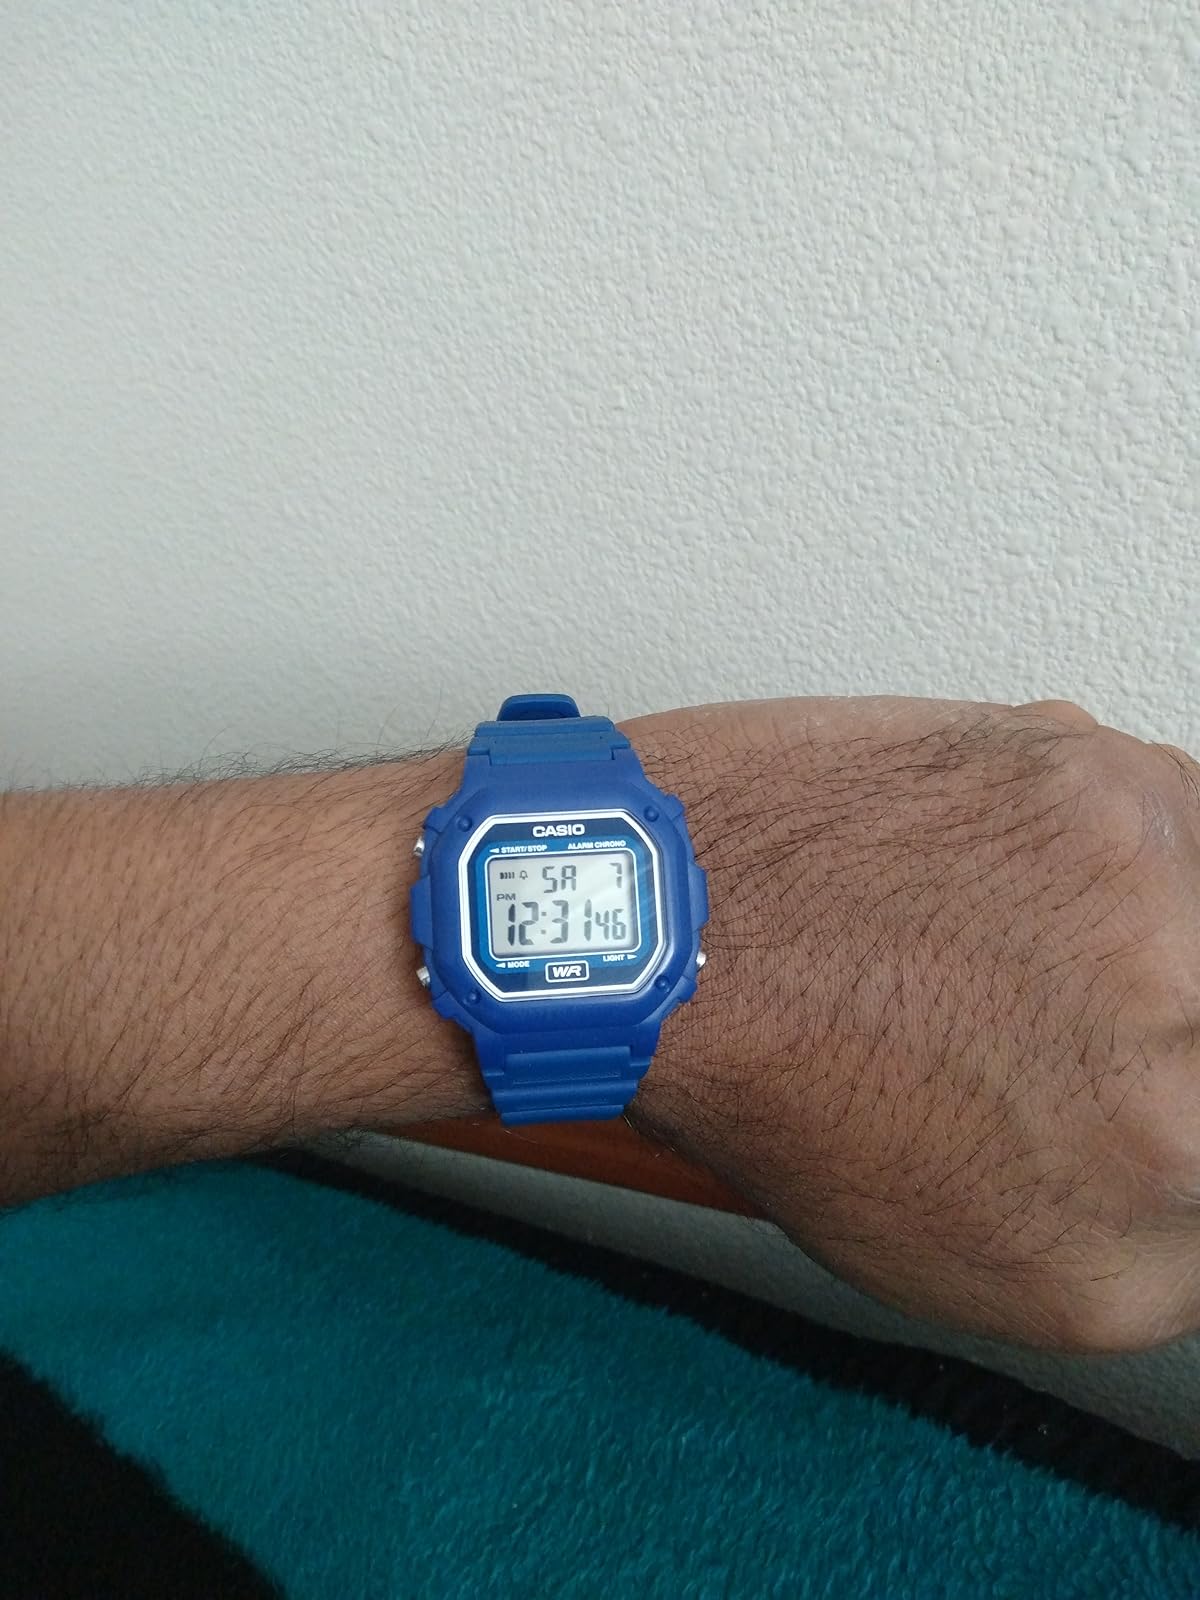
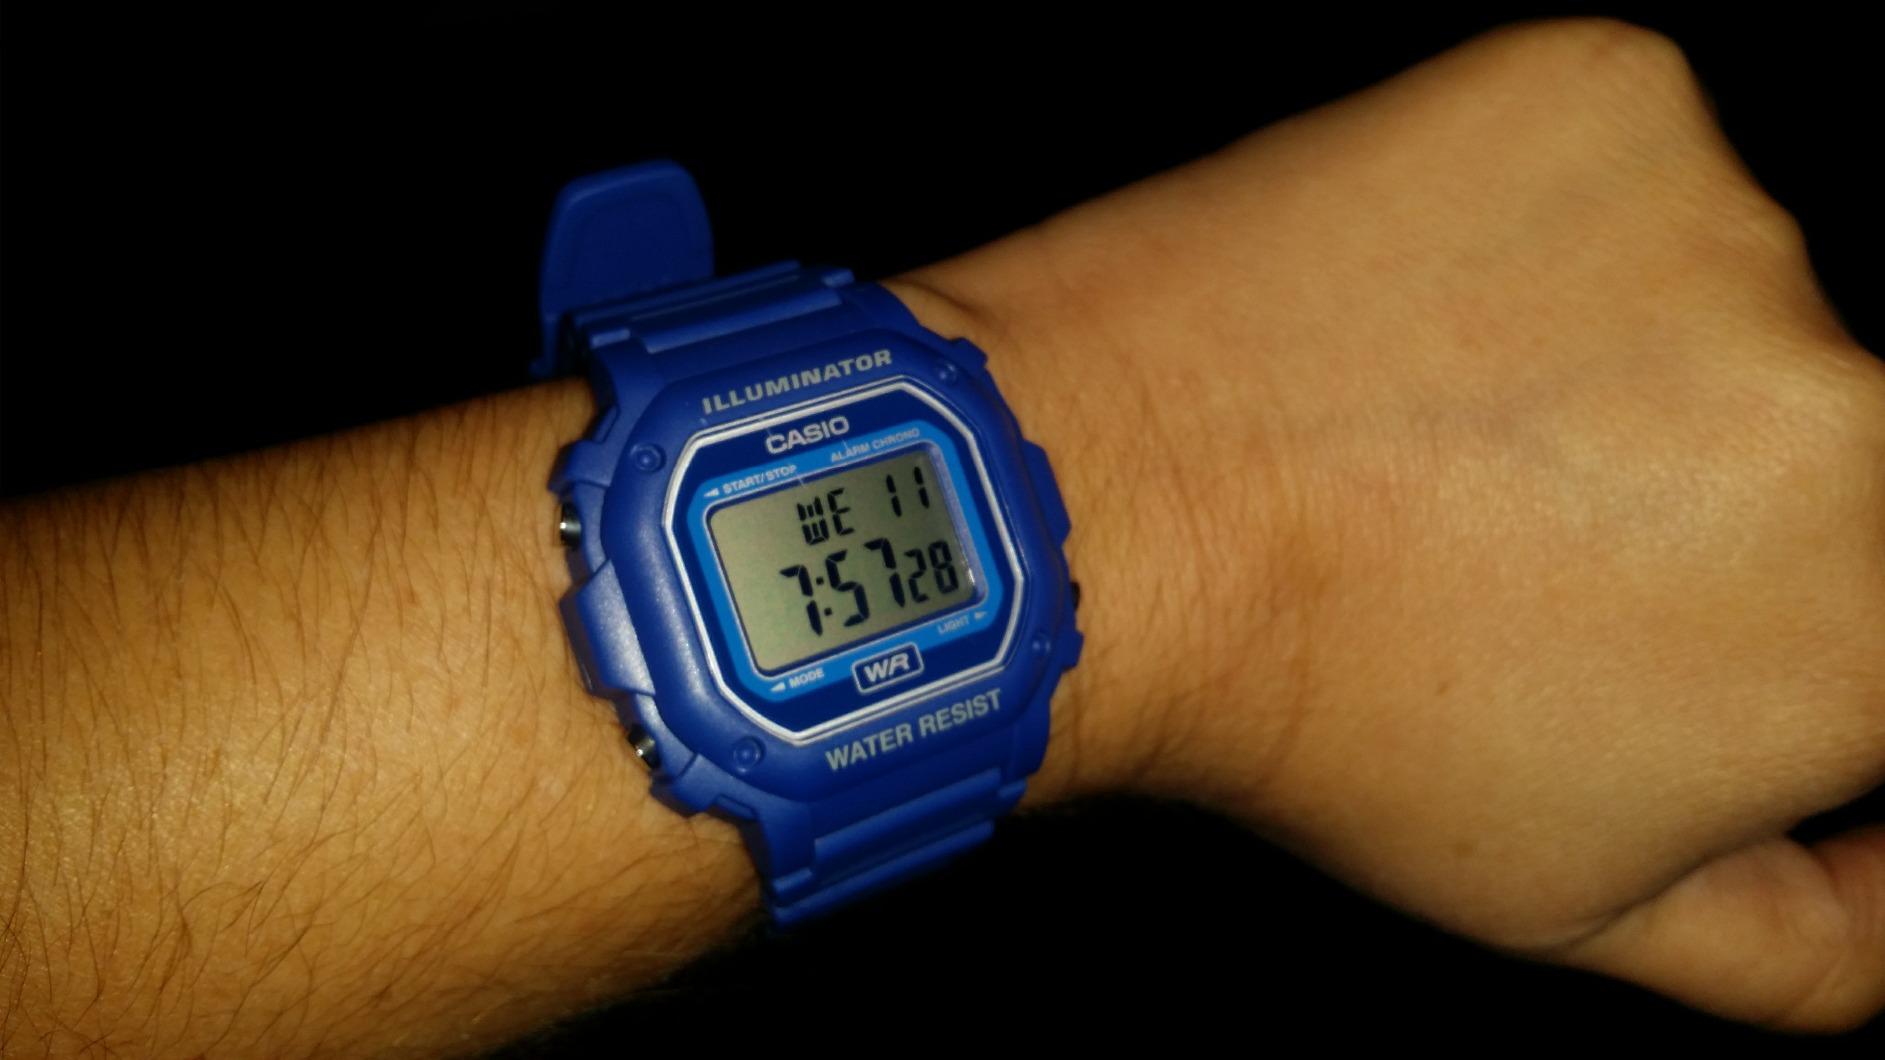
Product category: accessories_watch
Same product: yes